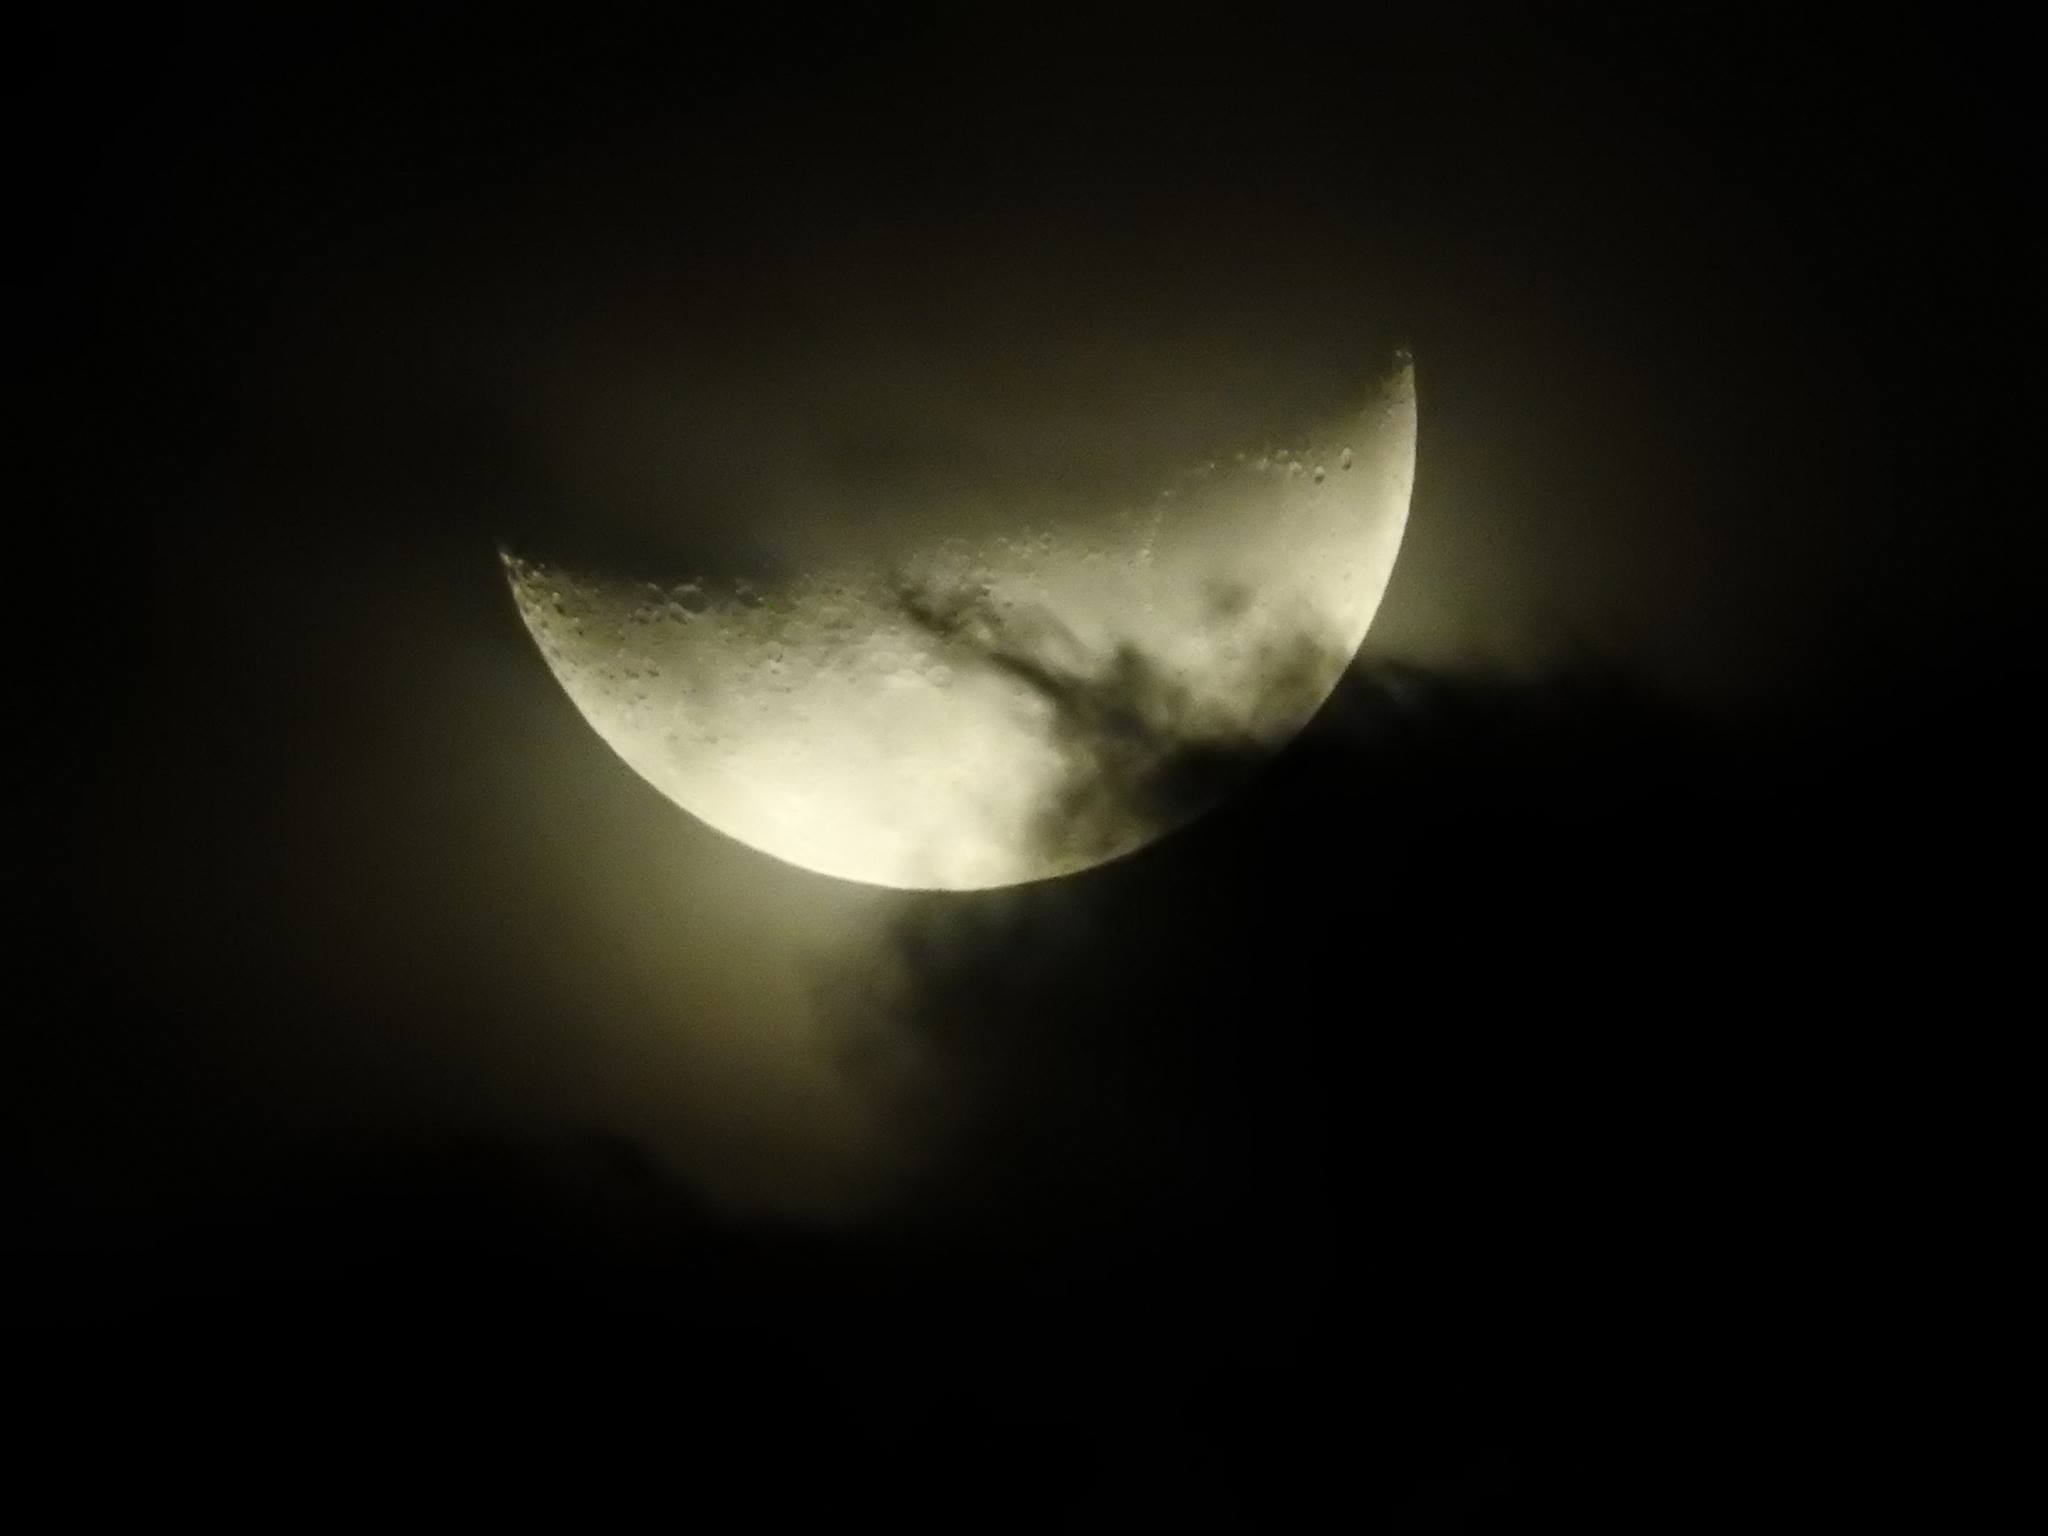
nature, sky, sunset, white, night, cloudy, autumn, peace, calm, moon, full moon, shadows, clouds, fail, event, purity, crescent, cloudy sky, phenomenon, noria, astronomical object, lunar eclipse, celestial event